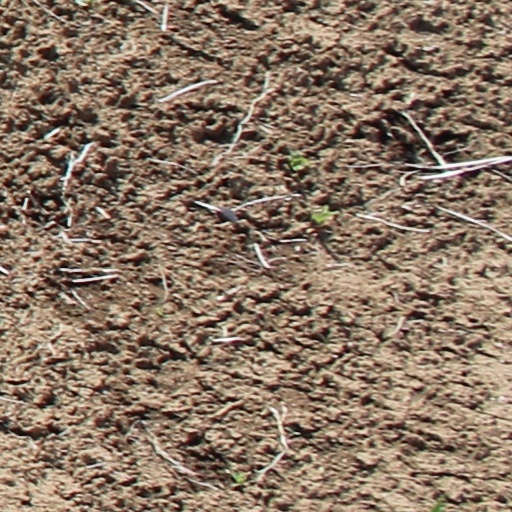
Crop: wheat